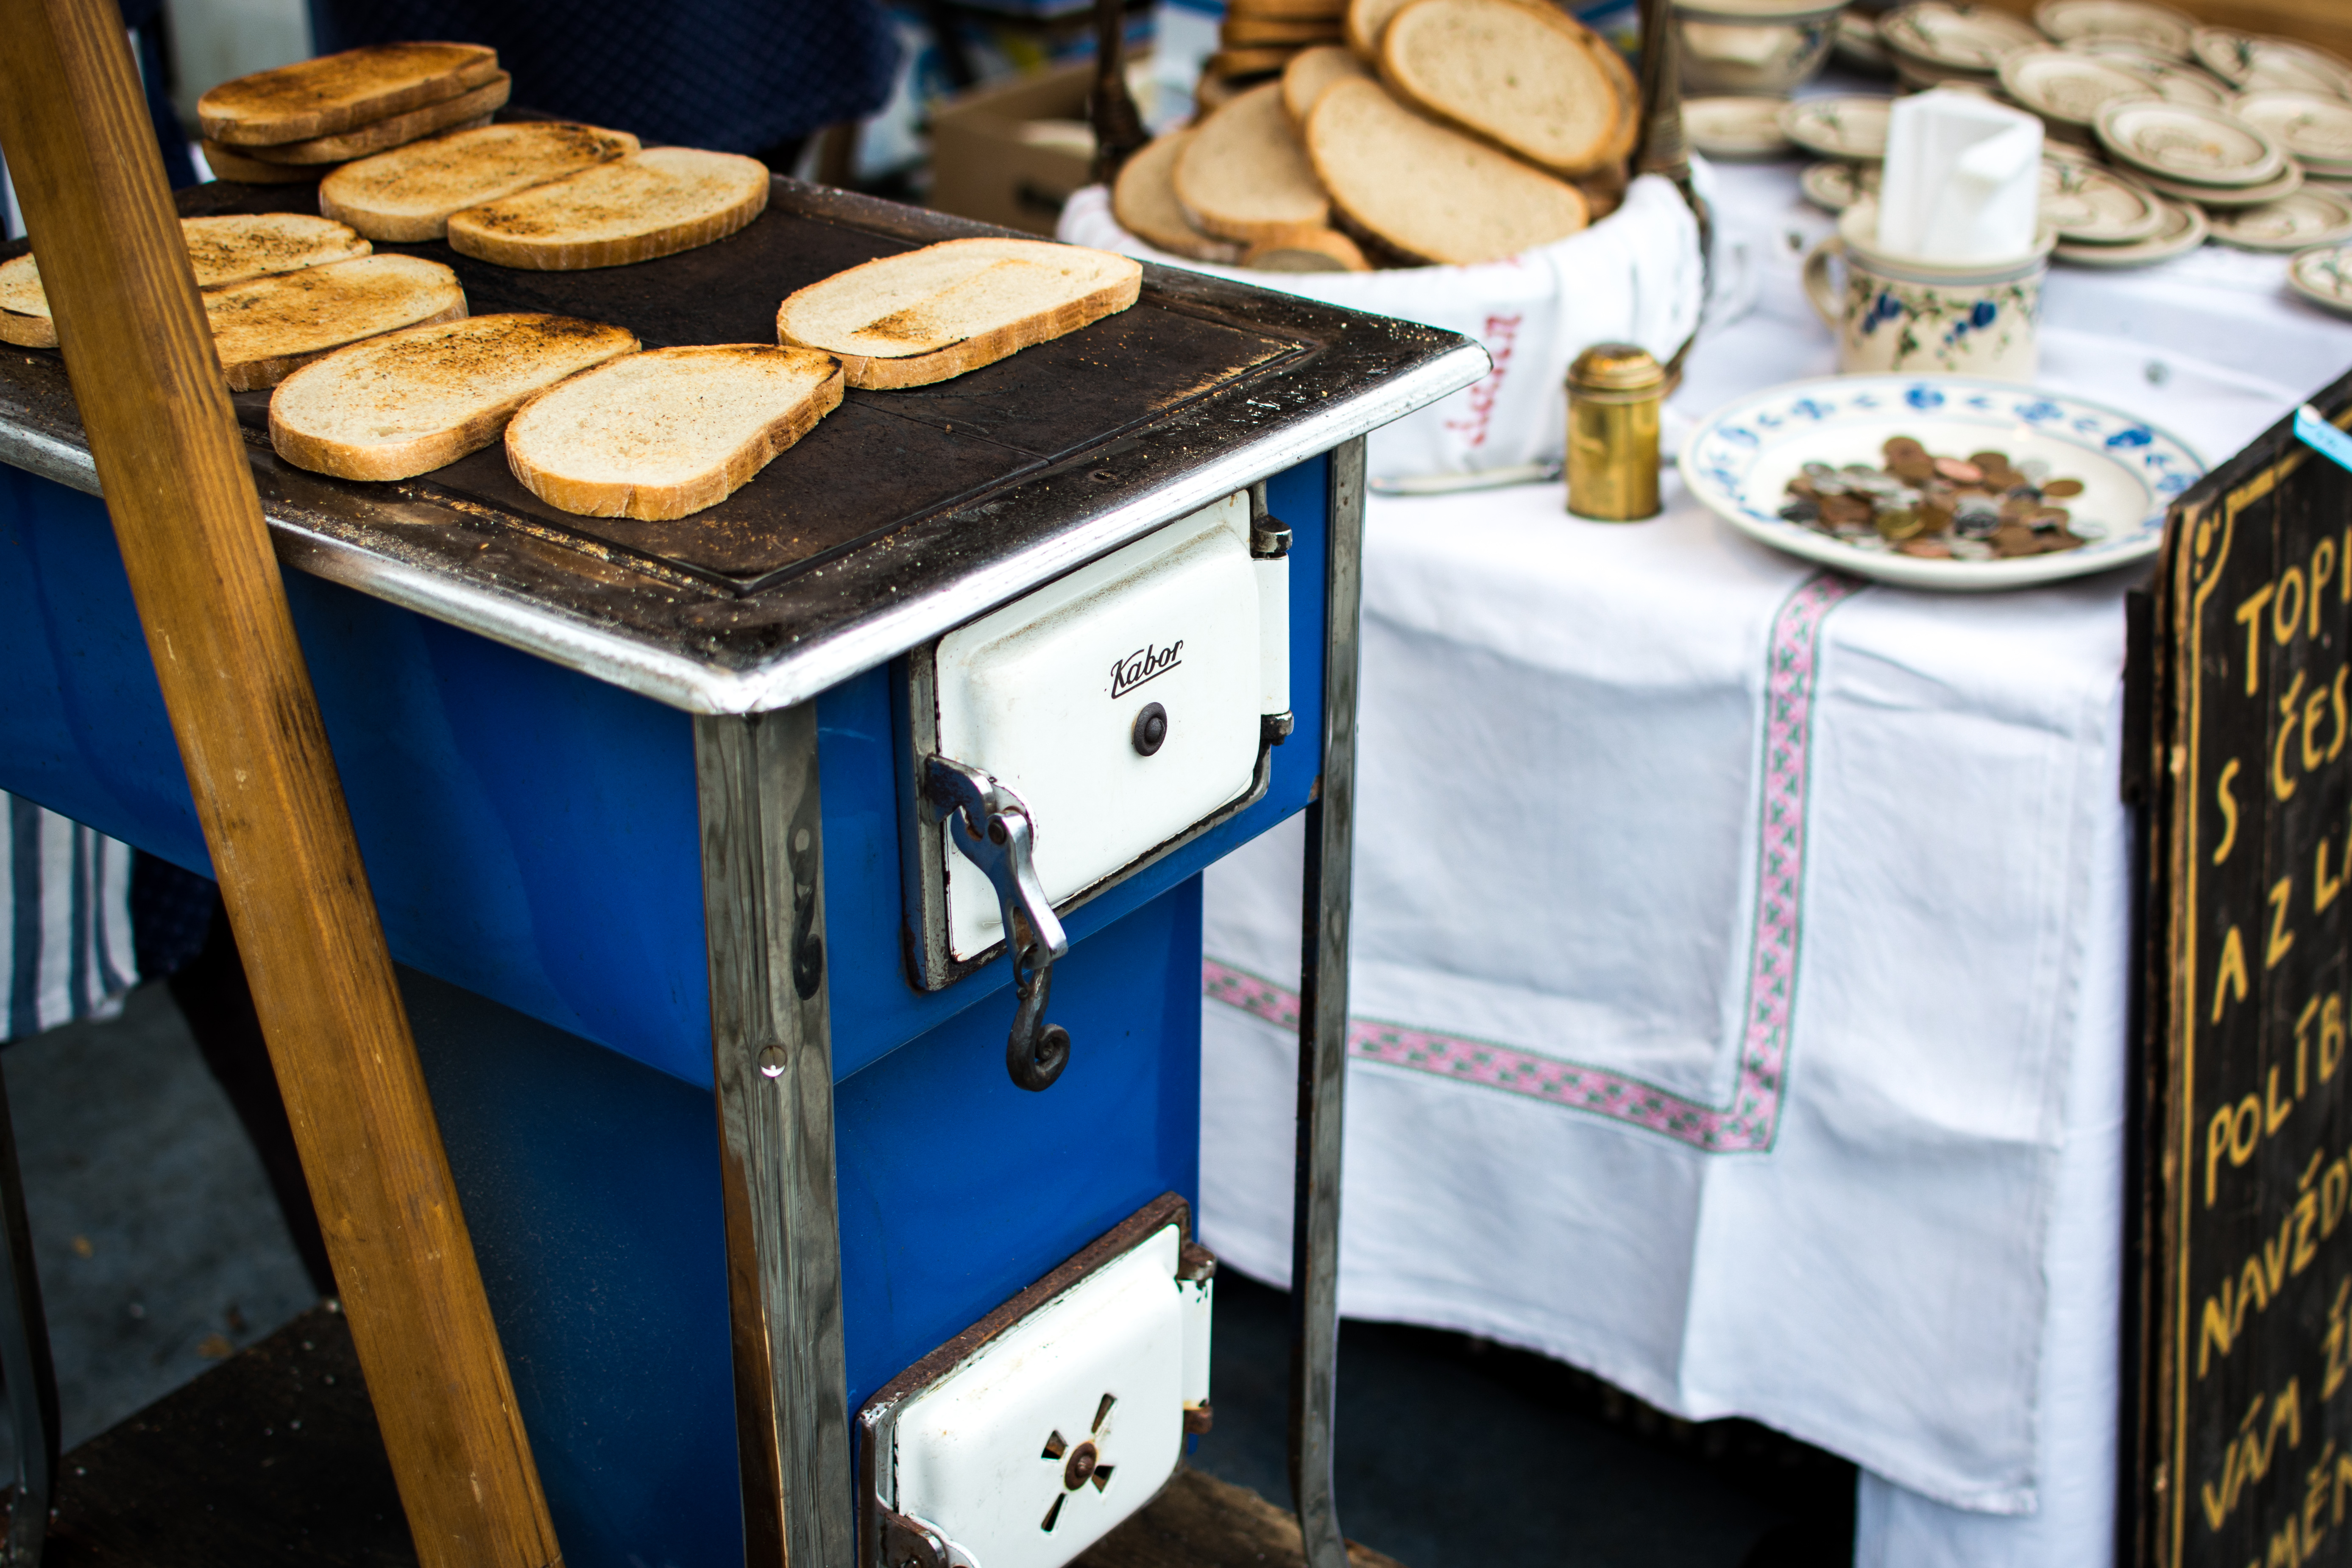
table, street food, furniture, food, snack, cuisine, breakfast, meal, dish, finger food, metal